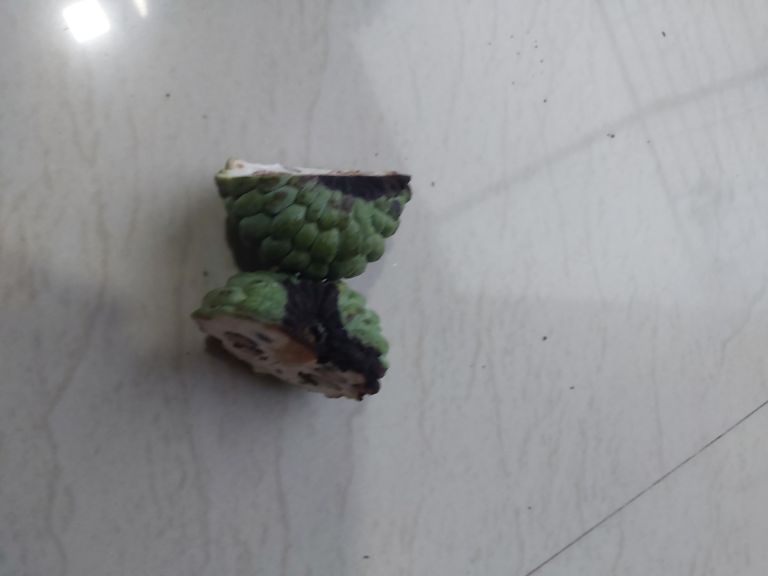
Disease label: Diplodia Rot